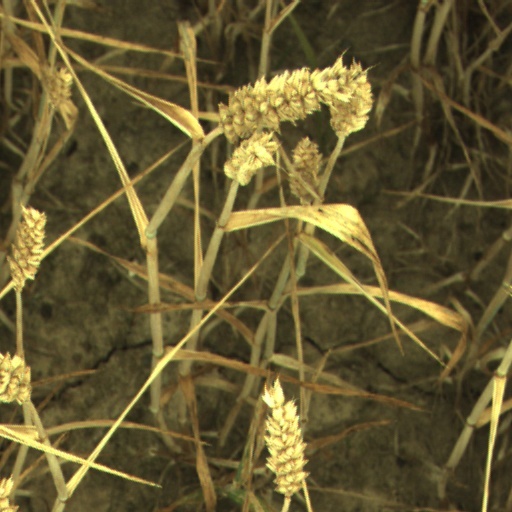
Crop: wheat